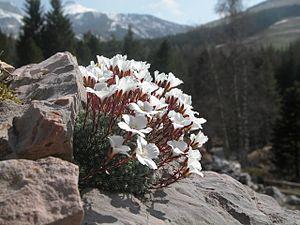
Le Giardino Botanico Alpino Viote est un jardin botanique alpin de 10 hectares exploité par MUSE - Museo delle Scienze. Il est situé à Viotte di Monte Bondone, au sud-ouest de Trente, dans le Trentin-Haut Adige en Italie.